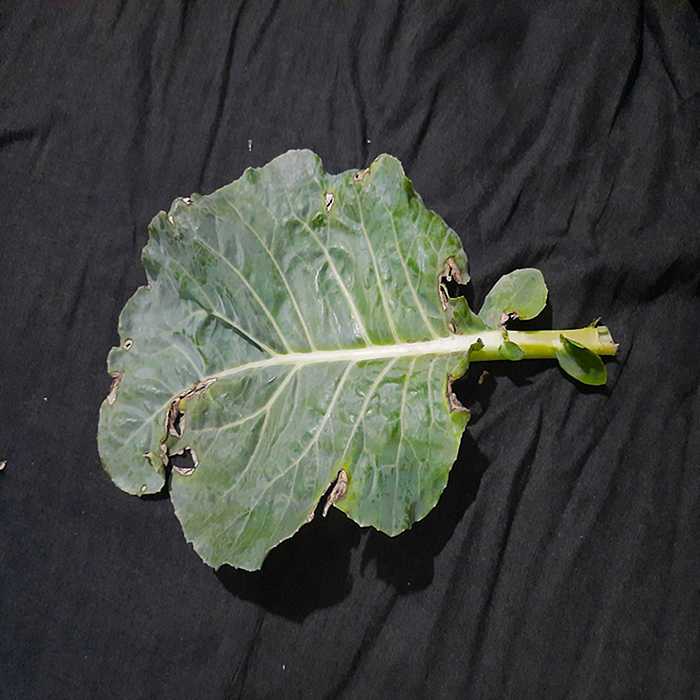
Plant: Cauliflower
Label: Downy mildew